2019 South American Under-20 Beach Soccer Championship

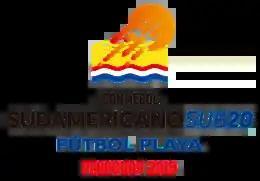

The 2019 CONMEBOL South American Under-20 Beach Soccer Championship was the second edition of the "South American Under-20 Beach Soccer Championship" (known natively in Spanish as the "Sudamericano Sub-20 Futbol Playa"), an international youth beach soccer tournament for South American national teams of men under the age of 20.